Sorrento Valley, San Diego

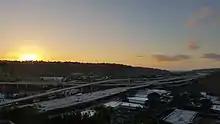
Intersection of Interstate 5 and Interstate 805

The west edge of Sorrento Valley contains the merge at I-5 and I-805. The Sorrento Valley station is a stop for the Coaster commuter and "Pacific Surfliner" rail lines, which provide train links to Oceanside and Downtown San Diego.